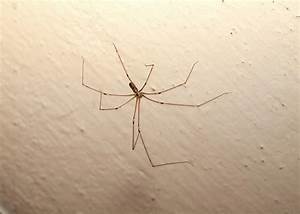
Label: ragno